23S ribosomal RNA

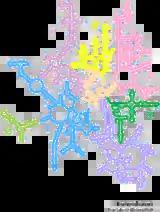
23S and 5S rRNAs indicating nucleotide numbers, helix numbers, and domains

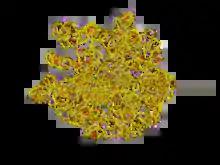
A 3D representation of the ribosome. This is a view of the 3D arrangement of the 23S and 5S rRNA in the "Escherichia coli" 50S ribosomal subunit based on a cryo-electron microscopic reconstruction.

The 23S rRNA is a 2,904 nucleotide long (in "E. coli") component of the large subunit (50S) of the bacterial/archean ribosome and makes up the peptidyl transferase center (PTC). The 23S rRNA is divided into six secondary structural domains titled I-VI, with the corresponding 5S rRNA being considered domain VII. The ribosomal peptidyl transferase activity resides in domain V of this rRNA, which is also the most common binding site for antibiotics that inhibit translation, making it a target for ribosomal engineering. A well-known member of this antibiotic class, chloramphenicol, acts by inhibiting peptide bond formation, with recent 3D-structural studies showing two different binding sites depending on the species of ribosome. Numerous mutations in domains of the 23S rRNA with Peptidyl transferase activity have resulted in antibiotic resistance. 23S rRNA genes typically have higher sequence variations, including insertions and/or deletions, compared to other rRNAs.